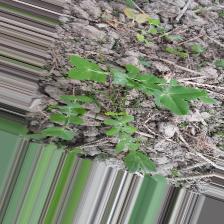
Label: Normal